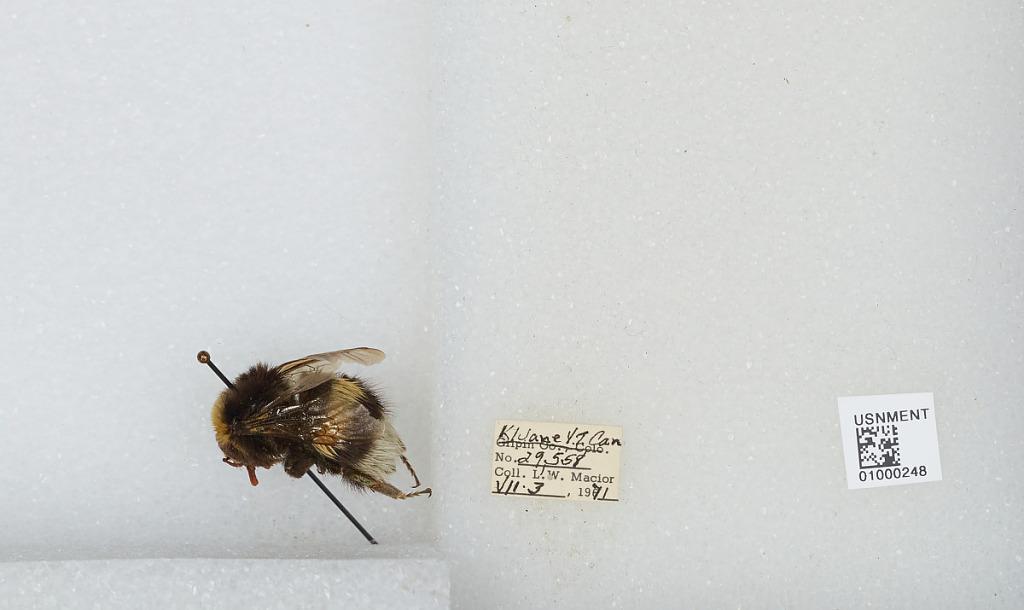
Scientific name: Bombus (Bombus) lucorum (Linnaeus)
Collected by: L. Macior
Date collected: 1971-7-3
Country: Canada
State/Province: Yukon Territory
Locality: Kluane
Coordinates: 60.75, -139.5